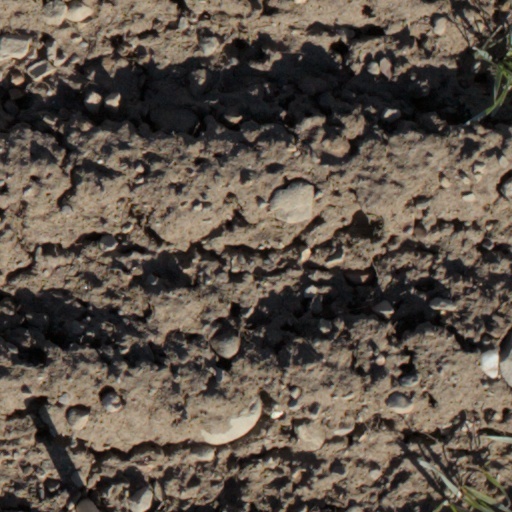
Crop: wheat